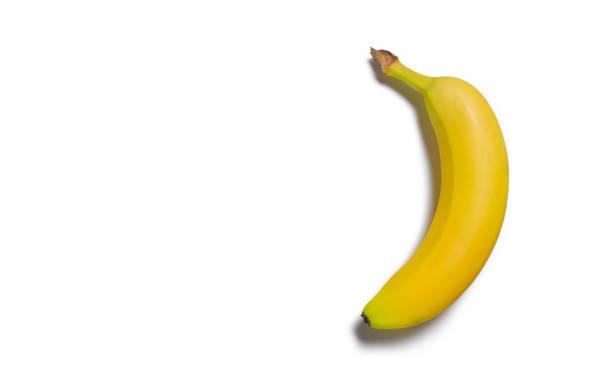
Label: banana